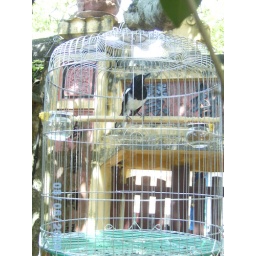
bird in cage on street in Hoi An. we saw many of these